Highways in Albania

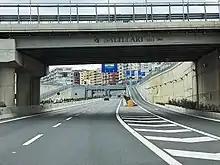
Tirana's Southern Outer Ring, 2018

Despite considerable investments, some dual carriageways are partially up to either motorway or state road standards as they are badly configured, contain unfinished overpasses, uncontrolled access points, lack of fencing, and either misplaced or missing road signs, inadequate entry and exit ramps, and are indiscriminately used by animals, mopeds, agricultural vehicles, and pedestrians. These are mostly due to alleged corruption and lack of or low-quality projects and feasibility studies. It is believed that the above structural problems can be eliminated by transforming some highways to toll highway, like the A1 toll motorway in Northern Albania which has brought it to acceptable motorway standards. Works on most highways are mostly completed, though they remained unfinished between 2011 and 2013 due to lack of funds.